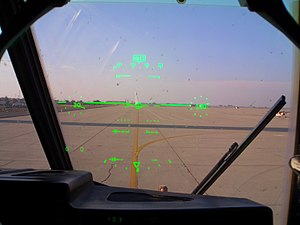
Augmented reality / Definition
Augmented reality i et Head-up display fra en Hercules C-130J.
Augmented reality er en teknologi, som kombinerer data fra den fysiske verden med virtuelle data, for eksempel ved brug af grafik og lyd. Man får et ekstra lag af information. Den ekstra information vil typisk ikke erstatte virkeligheden, men udvide den på en eller flere måder.